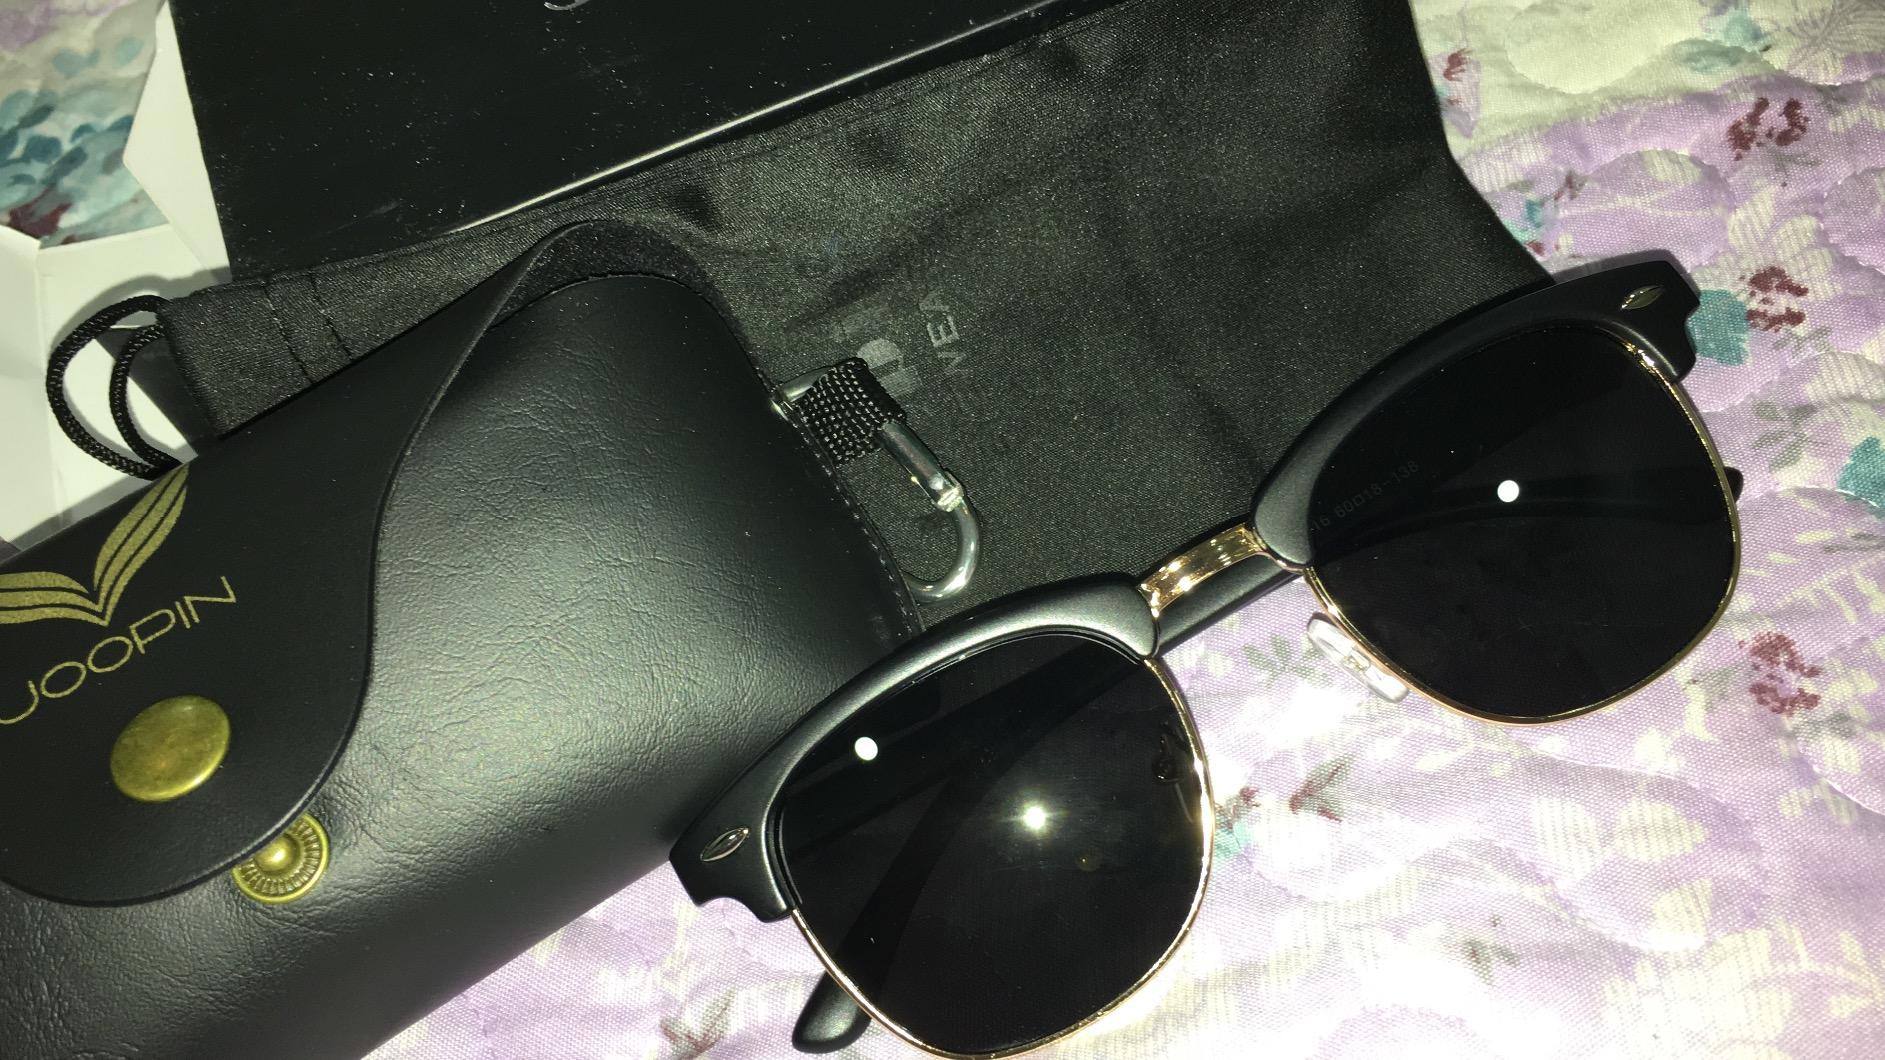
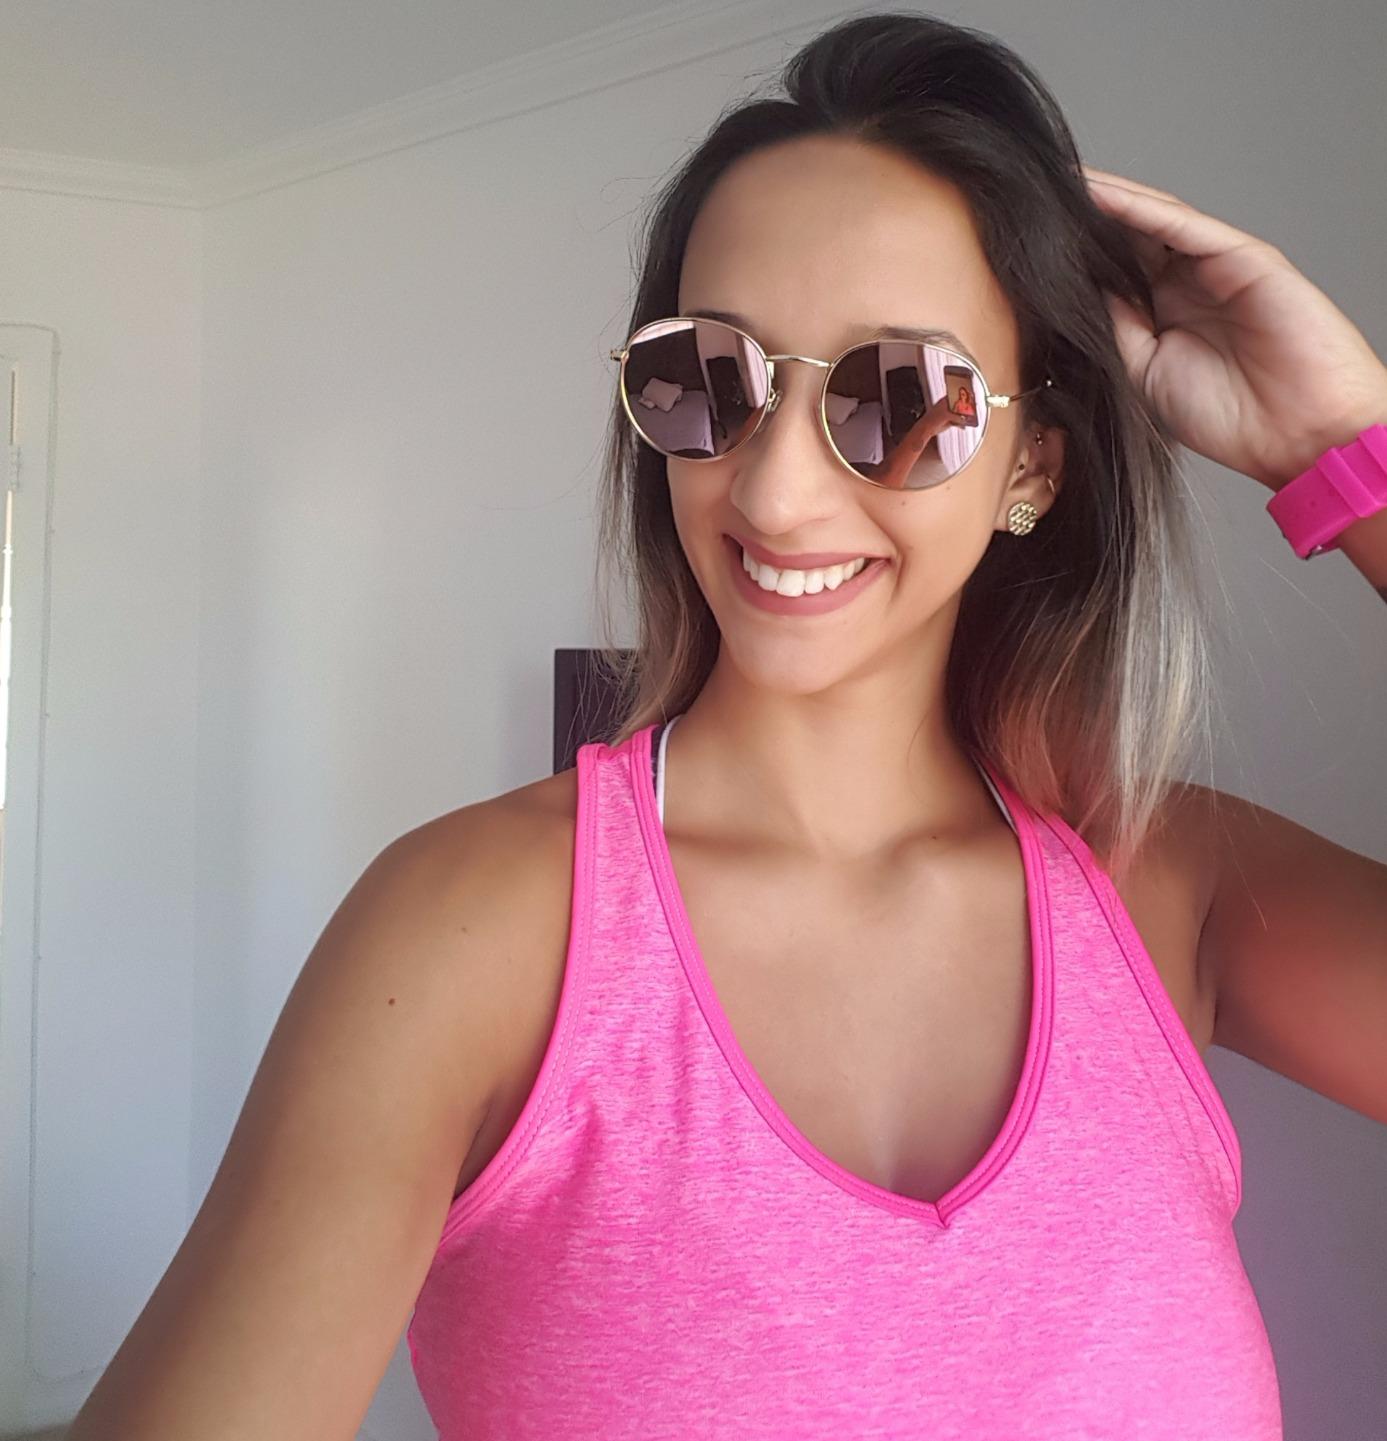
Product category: accessories_sunglasses
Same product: no